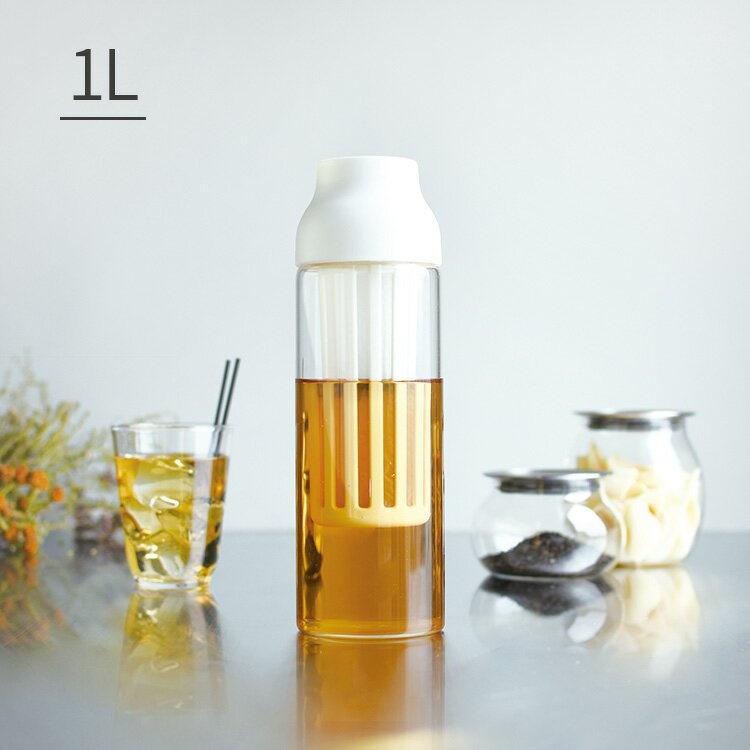
KINTO CAPSULE コールドブリューカラフェ 1L
Brand: kakko
蓋の開け閉め要らず、360度どの方向からも注げるKINTOのカラフェ CAPSULE。 傾けると自然に蓋が開き、垂直に戻すと自然に閉まる構造です。 片手でボトルを持つ向きを気にすることなく、スムーズにグラスへと注ぐことができる優れもの！ そんなCAPSULEシリーズに、水出しコーヒーやティーの楽しみをさらに広げる コールドブリューカラフェの登場です！ 「コールドブリュー」とは、コーヒー豆や茶葉をを直接水に浸し、長時間ゆっくりと抽出・濾過することで、 コーヒーの苦味や雑味、エグみを押さえ、すっきりした味わいになるのが特徴です。 じっくり抽出することで、コーヒー豆や茶がもつ独特の風味を引き出すこともできます。 CAPSULE コールドブリューカラフェ付属のフィルターにコーヒーの粉、または茶葉を入れて、 内蓋と外蓋をセットし、水を注ぐだけで美味しい水出しのコーヒーやティーが簡単に作れます。 このアイテムで今までのティータイムをよりおしゃれに、楽しく過ごしてみませんか？ その他のKINTOアイテムは こちら '
Category: Home & Garden > Kitchen & Dining > Kitchen Appliance Accessories > Coffee Maker & Espresso Machine Accessories > Coffee Maker & Espresso Machine Replacement Parts > Capsule Adapters